Ukkulankulam

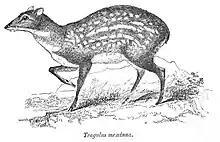
Sri Lankan spotted chevrotain

The name of the village is derived from the presence of the Sri Lankan spotted chevrotain, known as Ukkiḻāṉ, in the area.